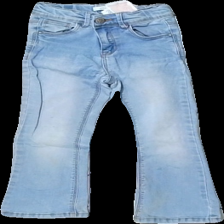
View: front
Type: Jeans
Category: Children
Brand: Name It
Colors: Blue, Brown
Material: 100% bomull
Pattern: Logo print
Cut: Tight
Size: 116
Season: All
Stains: Minor
Damage: sliten stretch
Damage location: top center
Damage 2: färg fläckar
Damage 2 location: middle left
Damage 3: färg fläckar
Damage 3 location: middle right
Price range: <50
Recommended usage: Export
Description: blåa utsvängda jeans